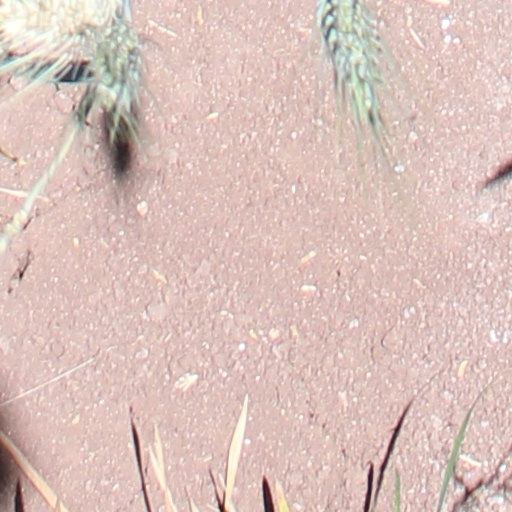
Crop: wheat